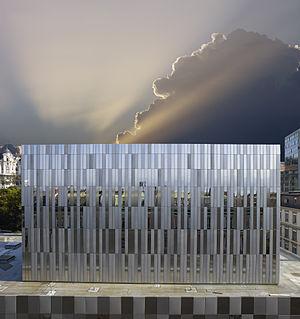
Façade de la cage de scène de lOpéra de Lausanne
Inès Lamunière, née le 25 octobre 1954 à Genève, est une architecte suisse.
L'Opéra de Lausanne est une salle de spectacles, ouverte en 1871, et située à Lausanne, en Suisse. Elle accueille aujourd’hui essentiellement des représentations d’ouvrages lyriques, de ballets et de concerts.